Palmyrene invasion of Egypt

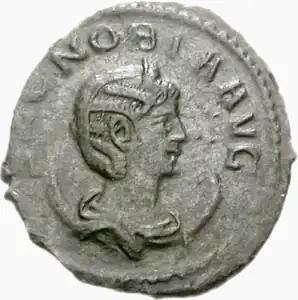
Queen Zenobia of Palmyra

The exact date of the invasion is disputed. Zosimus placed it after the Battle of Naissus and before the death of emperor Claudius, which sets it in the summer of 270. Other historians such as Watson have dismissed Zosimus' account and place the invasion in October 270. According to Watson, the invasion of Egypt was an opportunistic move by the queen, encouraged by the news of Claudius' death in August.